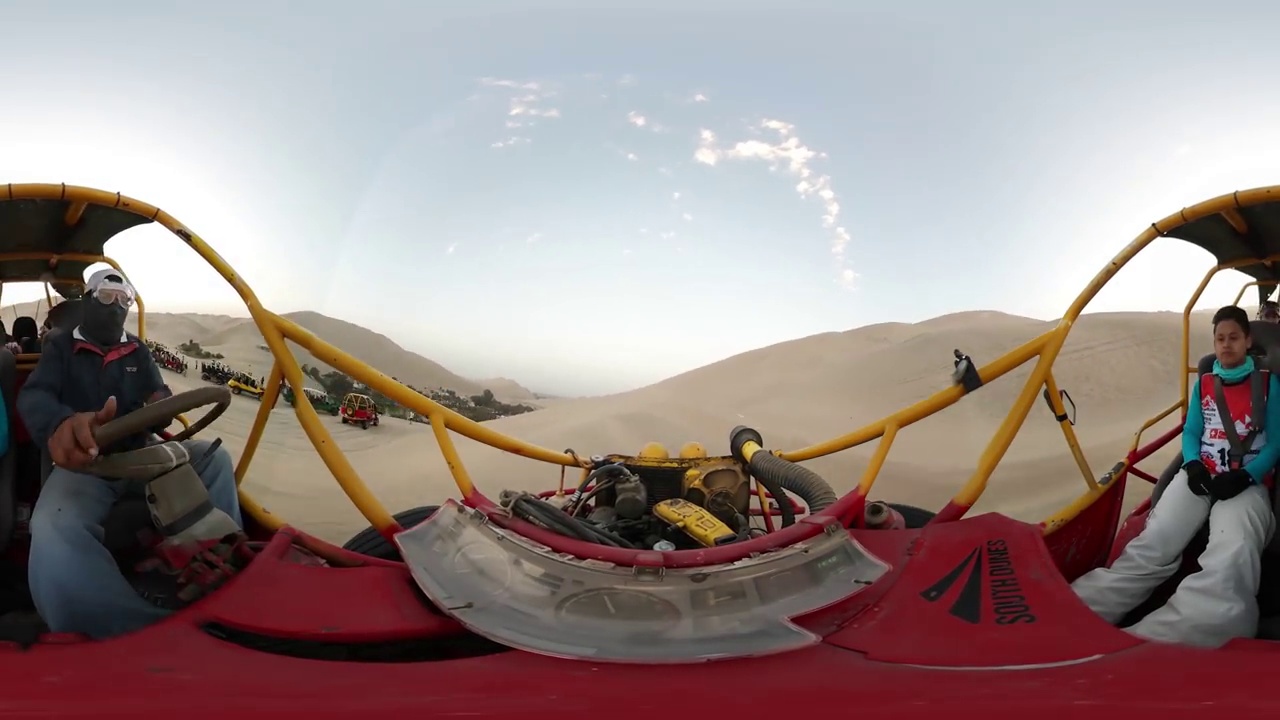
Referred object: the small red dune buggy in the distance

Referred object: the yellow engine cover